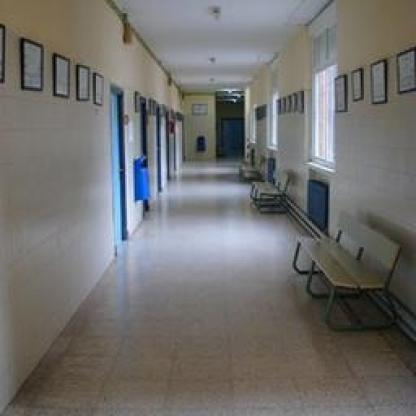
Scene: Indoor